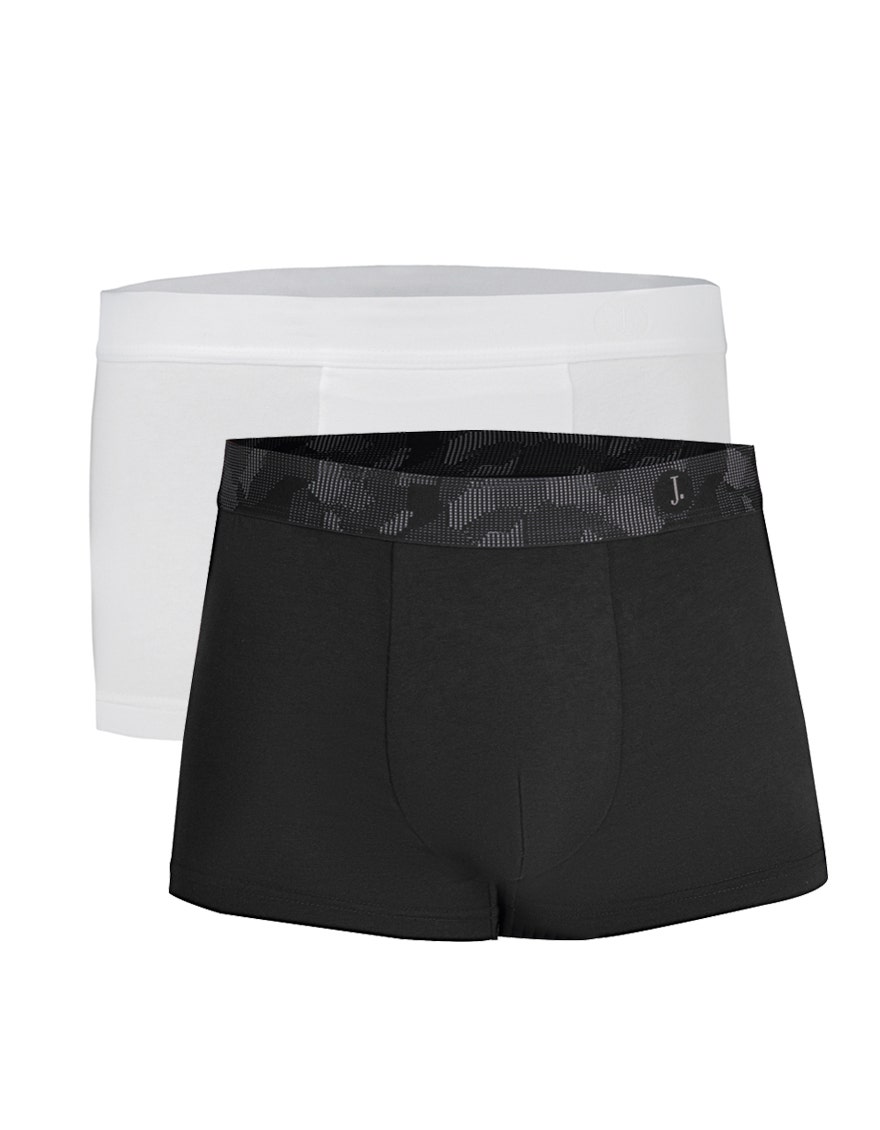
black two pack boxer brief